White Croats

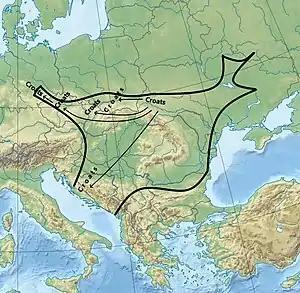
The range of Slavic ceramics of the Prague-Penkovka culture marked in black, all known ethnonyms of Croats are within this area. Presumable migration routes of Croats are indicated by arrows, per V.V. Sedov (1979).

Nestor the Chronicler in his "Primary Chronicle" (12th century), which information and convoluted viewpoint were often compiled and influenced by use of various sources of different origin, mentions the White Croats, calling them "Horvate Belii" or "Hrovate Belii", the name depending upon which manuscript of his is referred to: